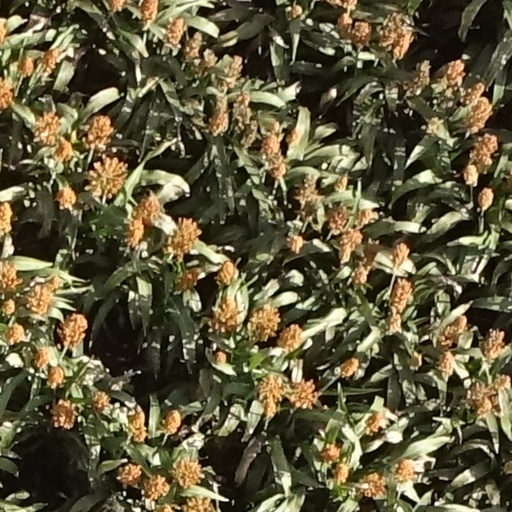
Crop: sorghum